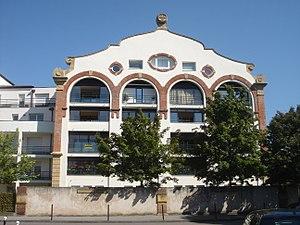
La façade du bâtiment (n°36) avait été conservée et rénovée.
La brasserie Amos est une ancienne brasserie lorraine installée à Metz en Moselle. Fondée en 1868, elle est fermée en 1993.